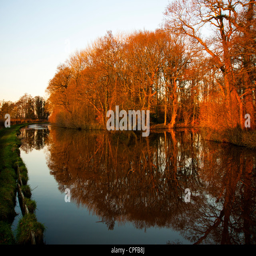
sunset light on trees beside river